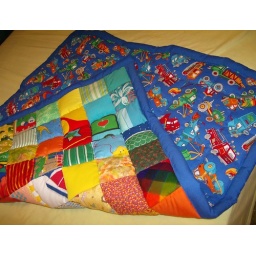
Kenneth wanted me to border it in red but I had the perfect blue at home so I chose it instead.